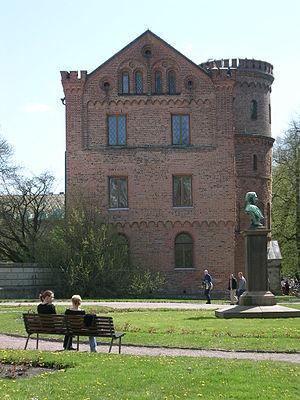
La paix de Lund est un traité de paix signé en septembre 1679, qui marque la fin de la guerre de Scanie entre le royaume du Danemark et de Norvège et l'empire de Suède. La paix de Lund confirme le traité de Fontainebleau, qui rend toutes les possessions suédoises prises par le royaume du Danemark et de Norvège durant la guerre de Scanie. La paix de Lund inclut également une alliance secrète entre les deux parties impliquées.